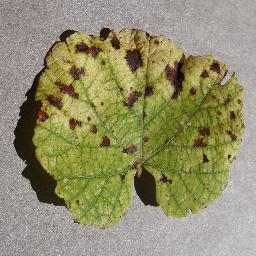
Label: Grape___Leaf_blight_(Isariopsis_Leaf_Spot)